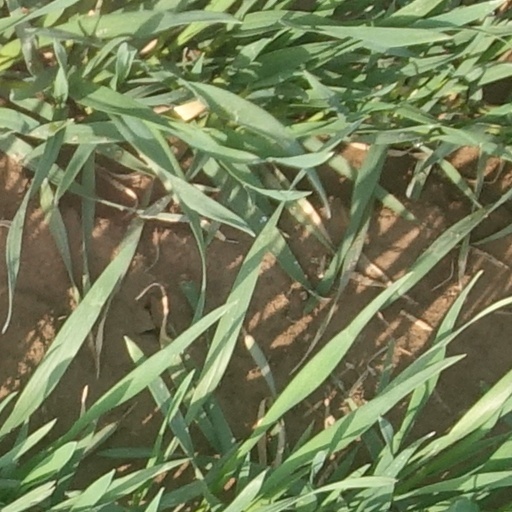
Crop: wheat